New York City FC

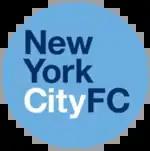
The badge used at the launch of the club.

New York City struggled for form throughout the 2023 campaign, as continued departures crippled the club's performance, including critical members of the 2021 championship-winning squad—among them, goalkeeper Sean Johnson, defenders Anton Tinnerholm and Alexander Callens, and midfielder Maxi Moralez (who returned after a six-month stint at Racing Club). Several key new additions were made to the squad, including Santiago Rodríguez, James Sands, and Matt Freese. Despite this, the club had one of its worst statistical seasons, including a disastrous stretch that saw only 2 wins in 21 matches between April and August, across all competitions. For the first time in its history, the club missed the MLS Cup playoffs, finishing 11th in the conference and 22nd overall.